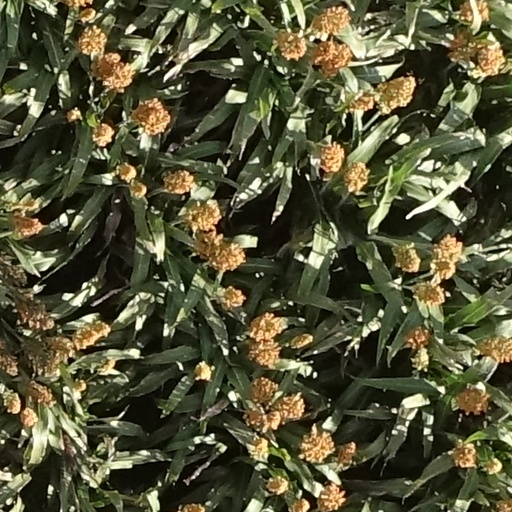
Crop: sorghum